Neighbours from Hell 2: On Vacation

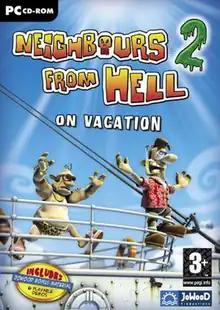

Neighbours From Hell 2: On Vacation, known in the United States as Neighbors from Hell: On Vacation, is a comedy puzzle strategy video game developed and published by JoWooD for Microsoft Windows, Android and iOS. It is the sequel to "Neighbours from Hell". It was released for Windows on February 20, 2004 in Europe and March 28, 2006 in the United States.